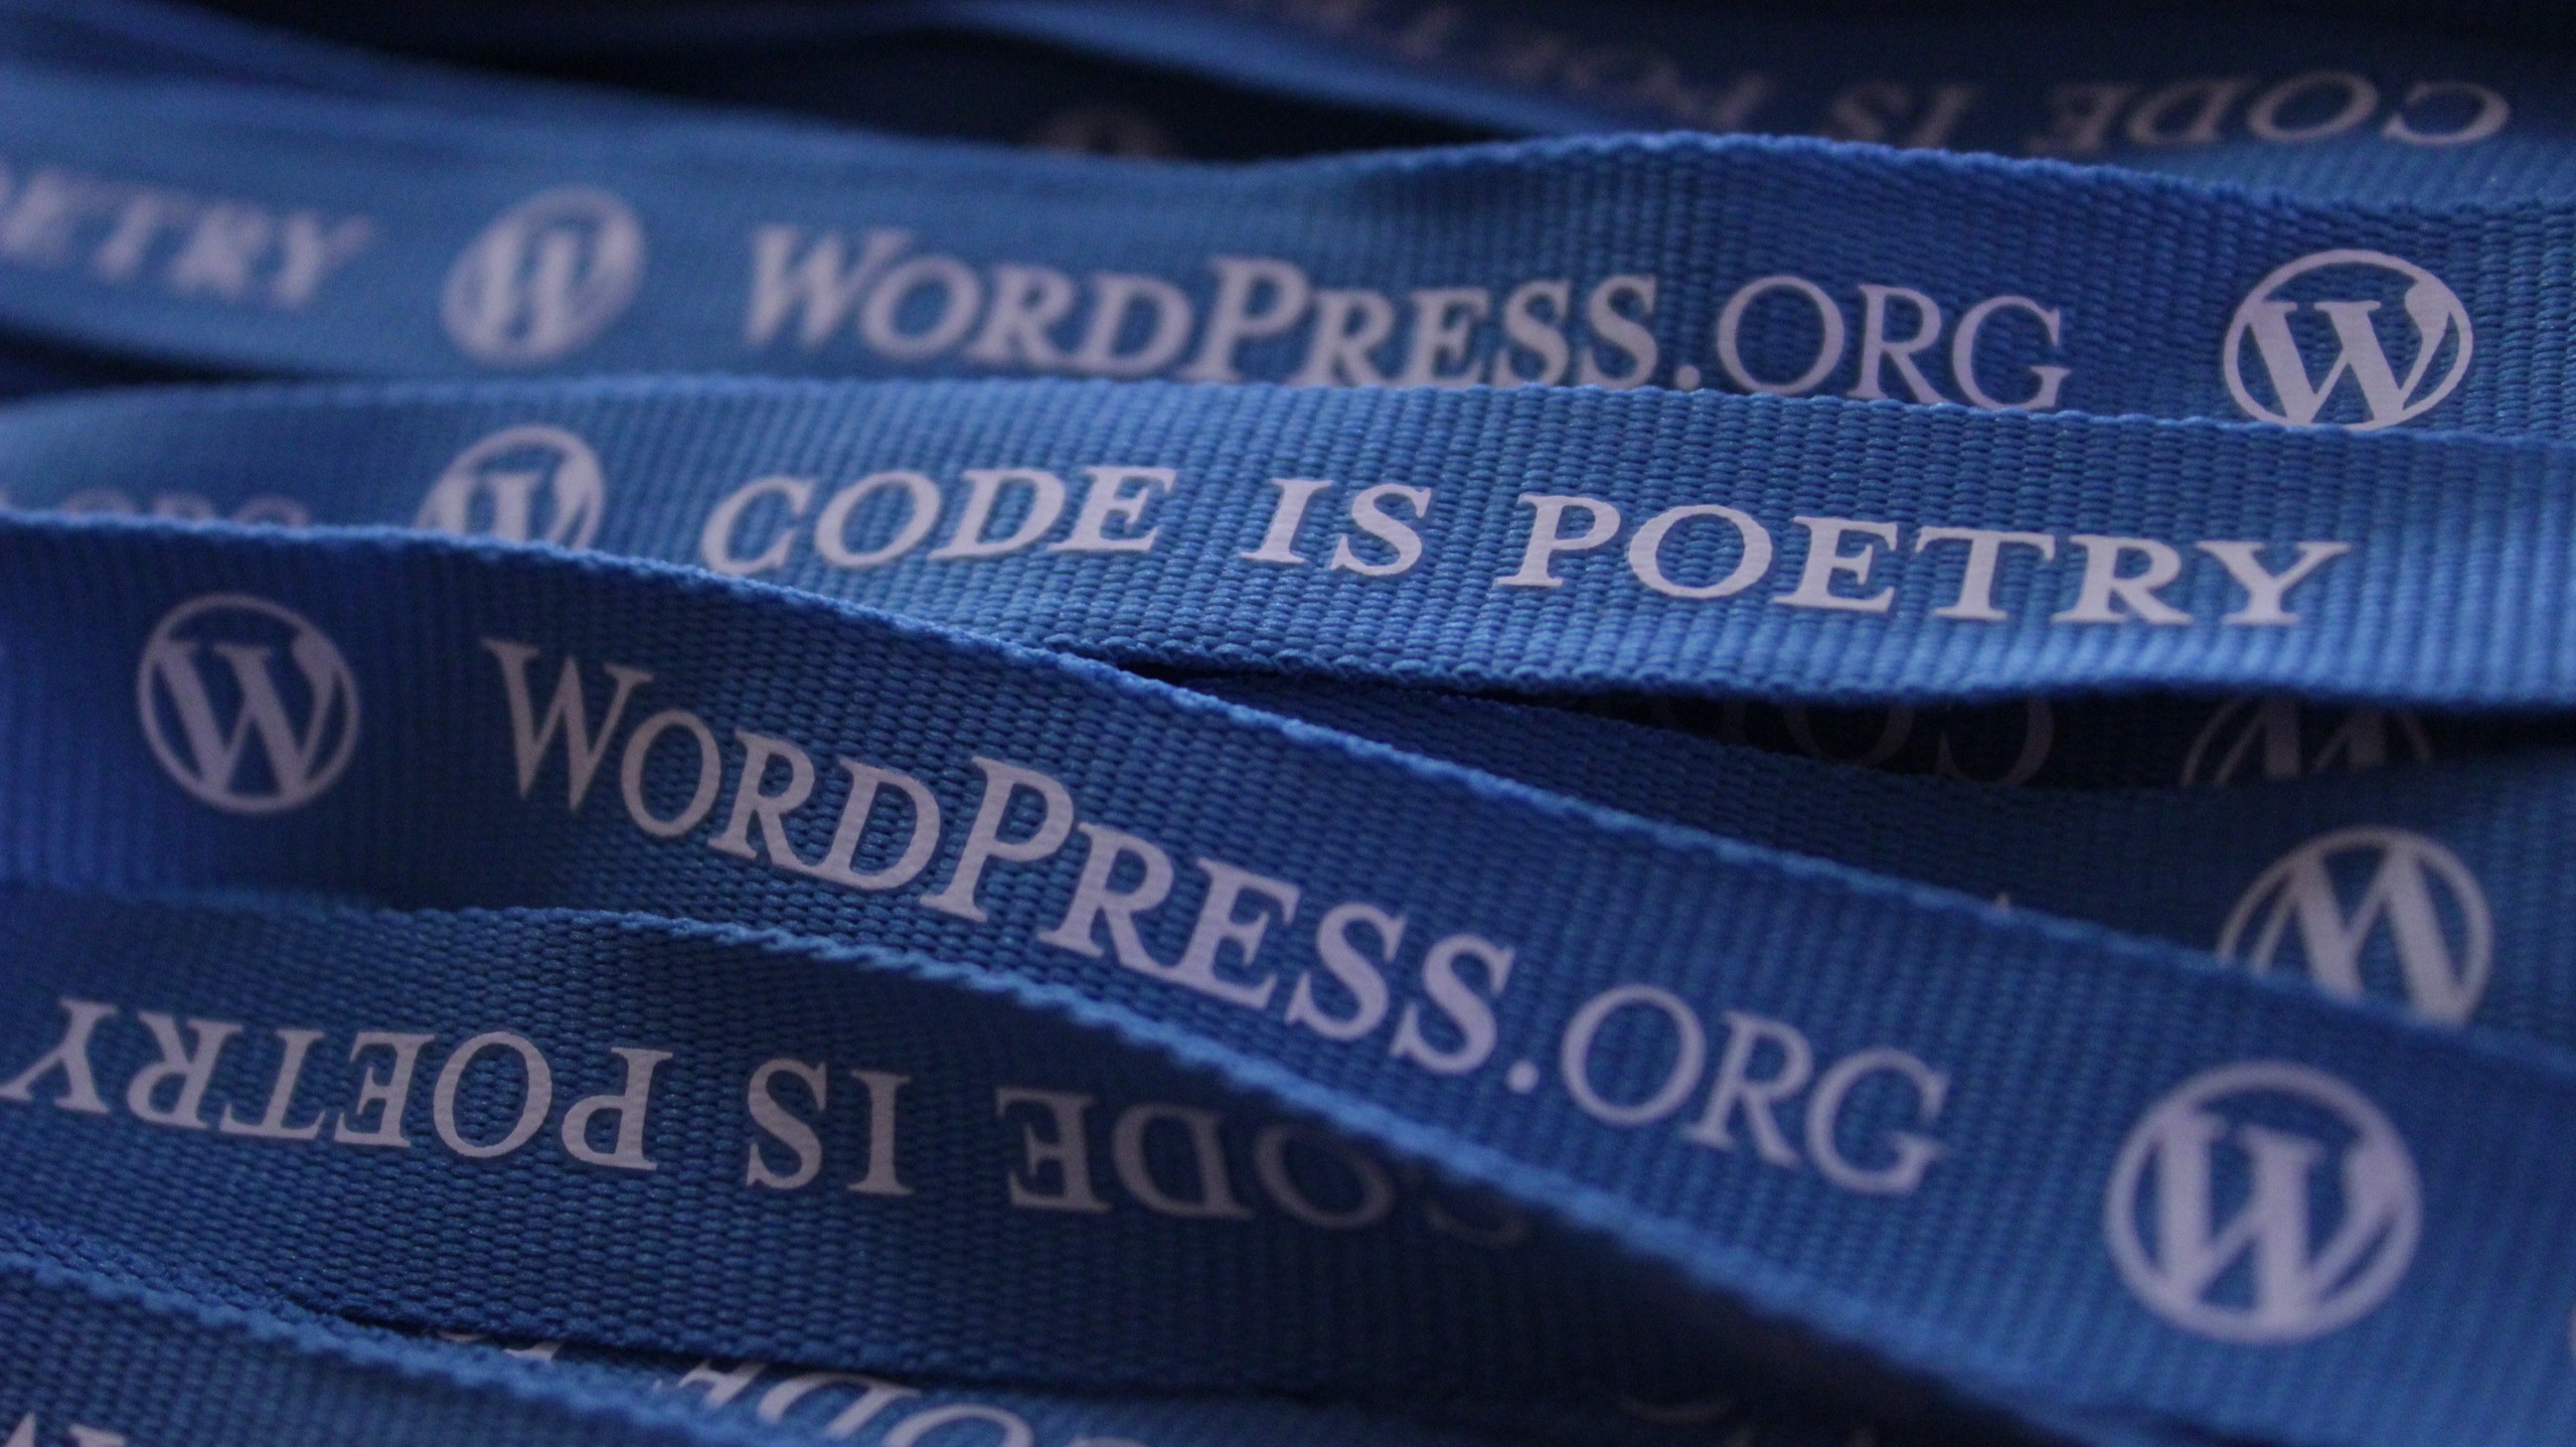
blue, blogging, label, brand, product, font, source code, textile, logo, wordpress, blog, code, lanyards, fashion accessory